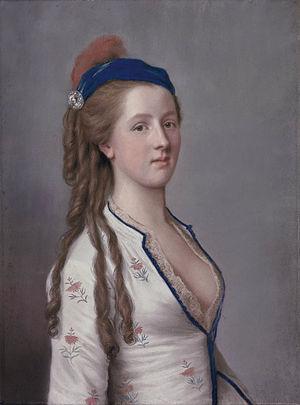
Charles Compton, 7ᵉ comte de Northampton, DL est un pair et diplomate britannique.